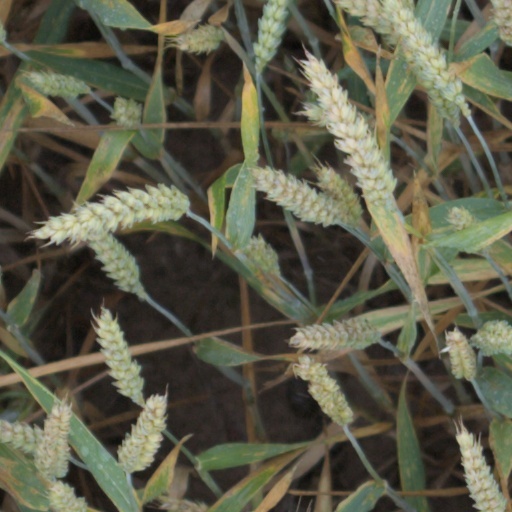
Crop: wheat